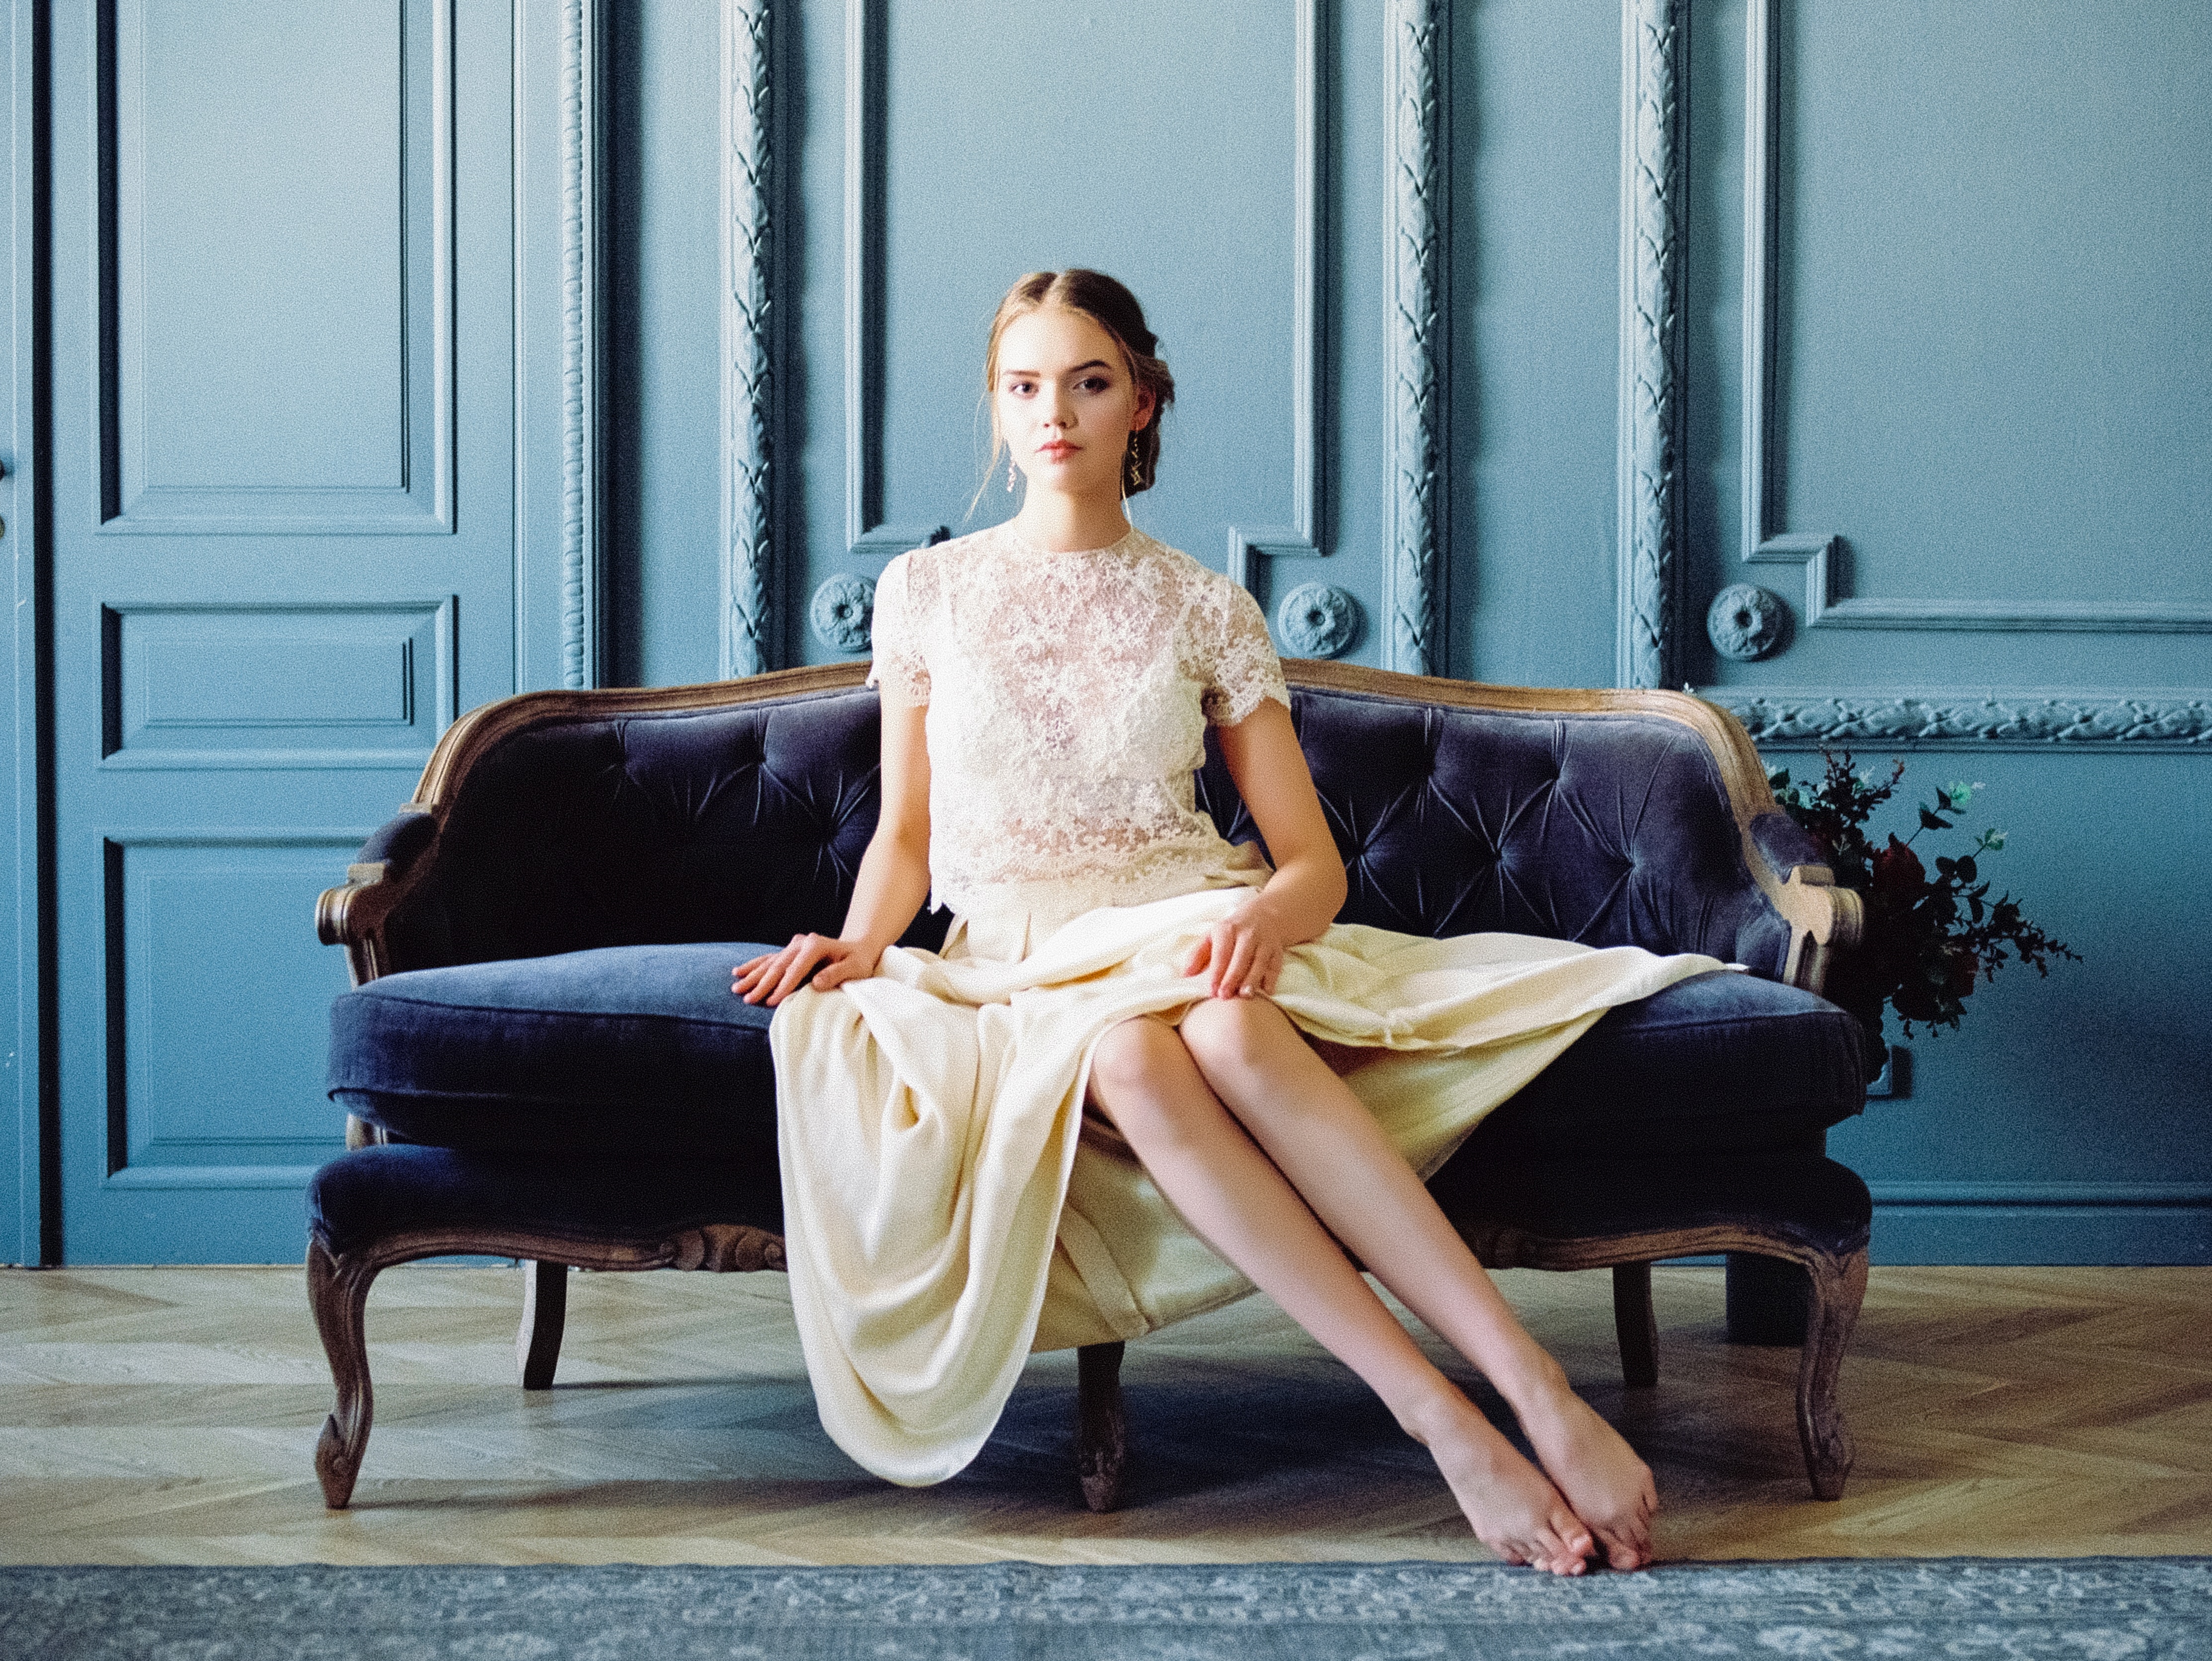
woman, joint, shoulder, flash photography, neck, door, sleeve, comfort, waist, street fashion, knee, eyewear, thigh, wood, fashion design, black hair, leisure, fashion model, human leg, electric blue, formal wear, event, sitting, foot, brown hair, flooring, fashion accessory, peach, room, fur, photo shoot, portrait photography, fun, ankle, abdomen, bag